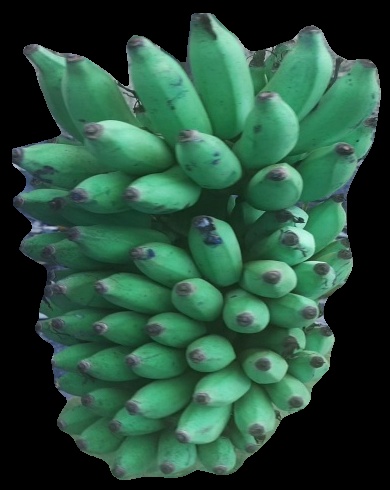
Variety: elakki-bale
Grade: grade2